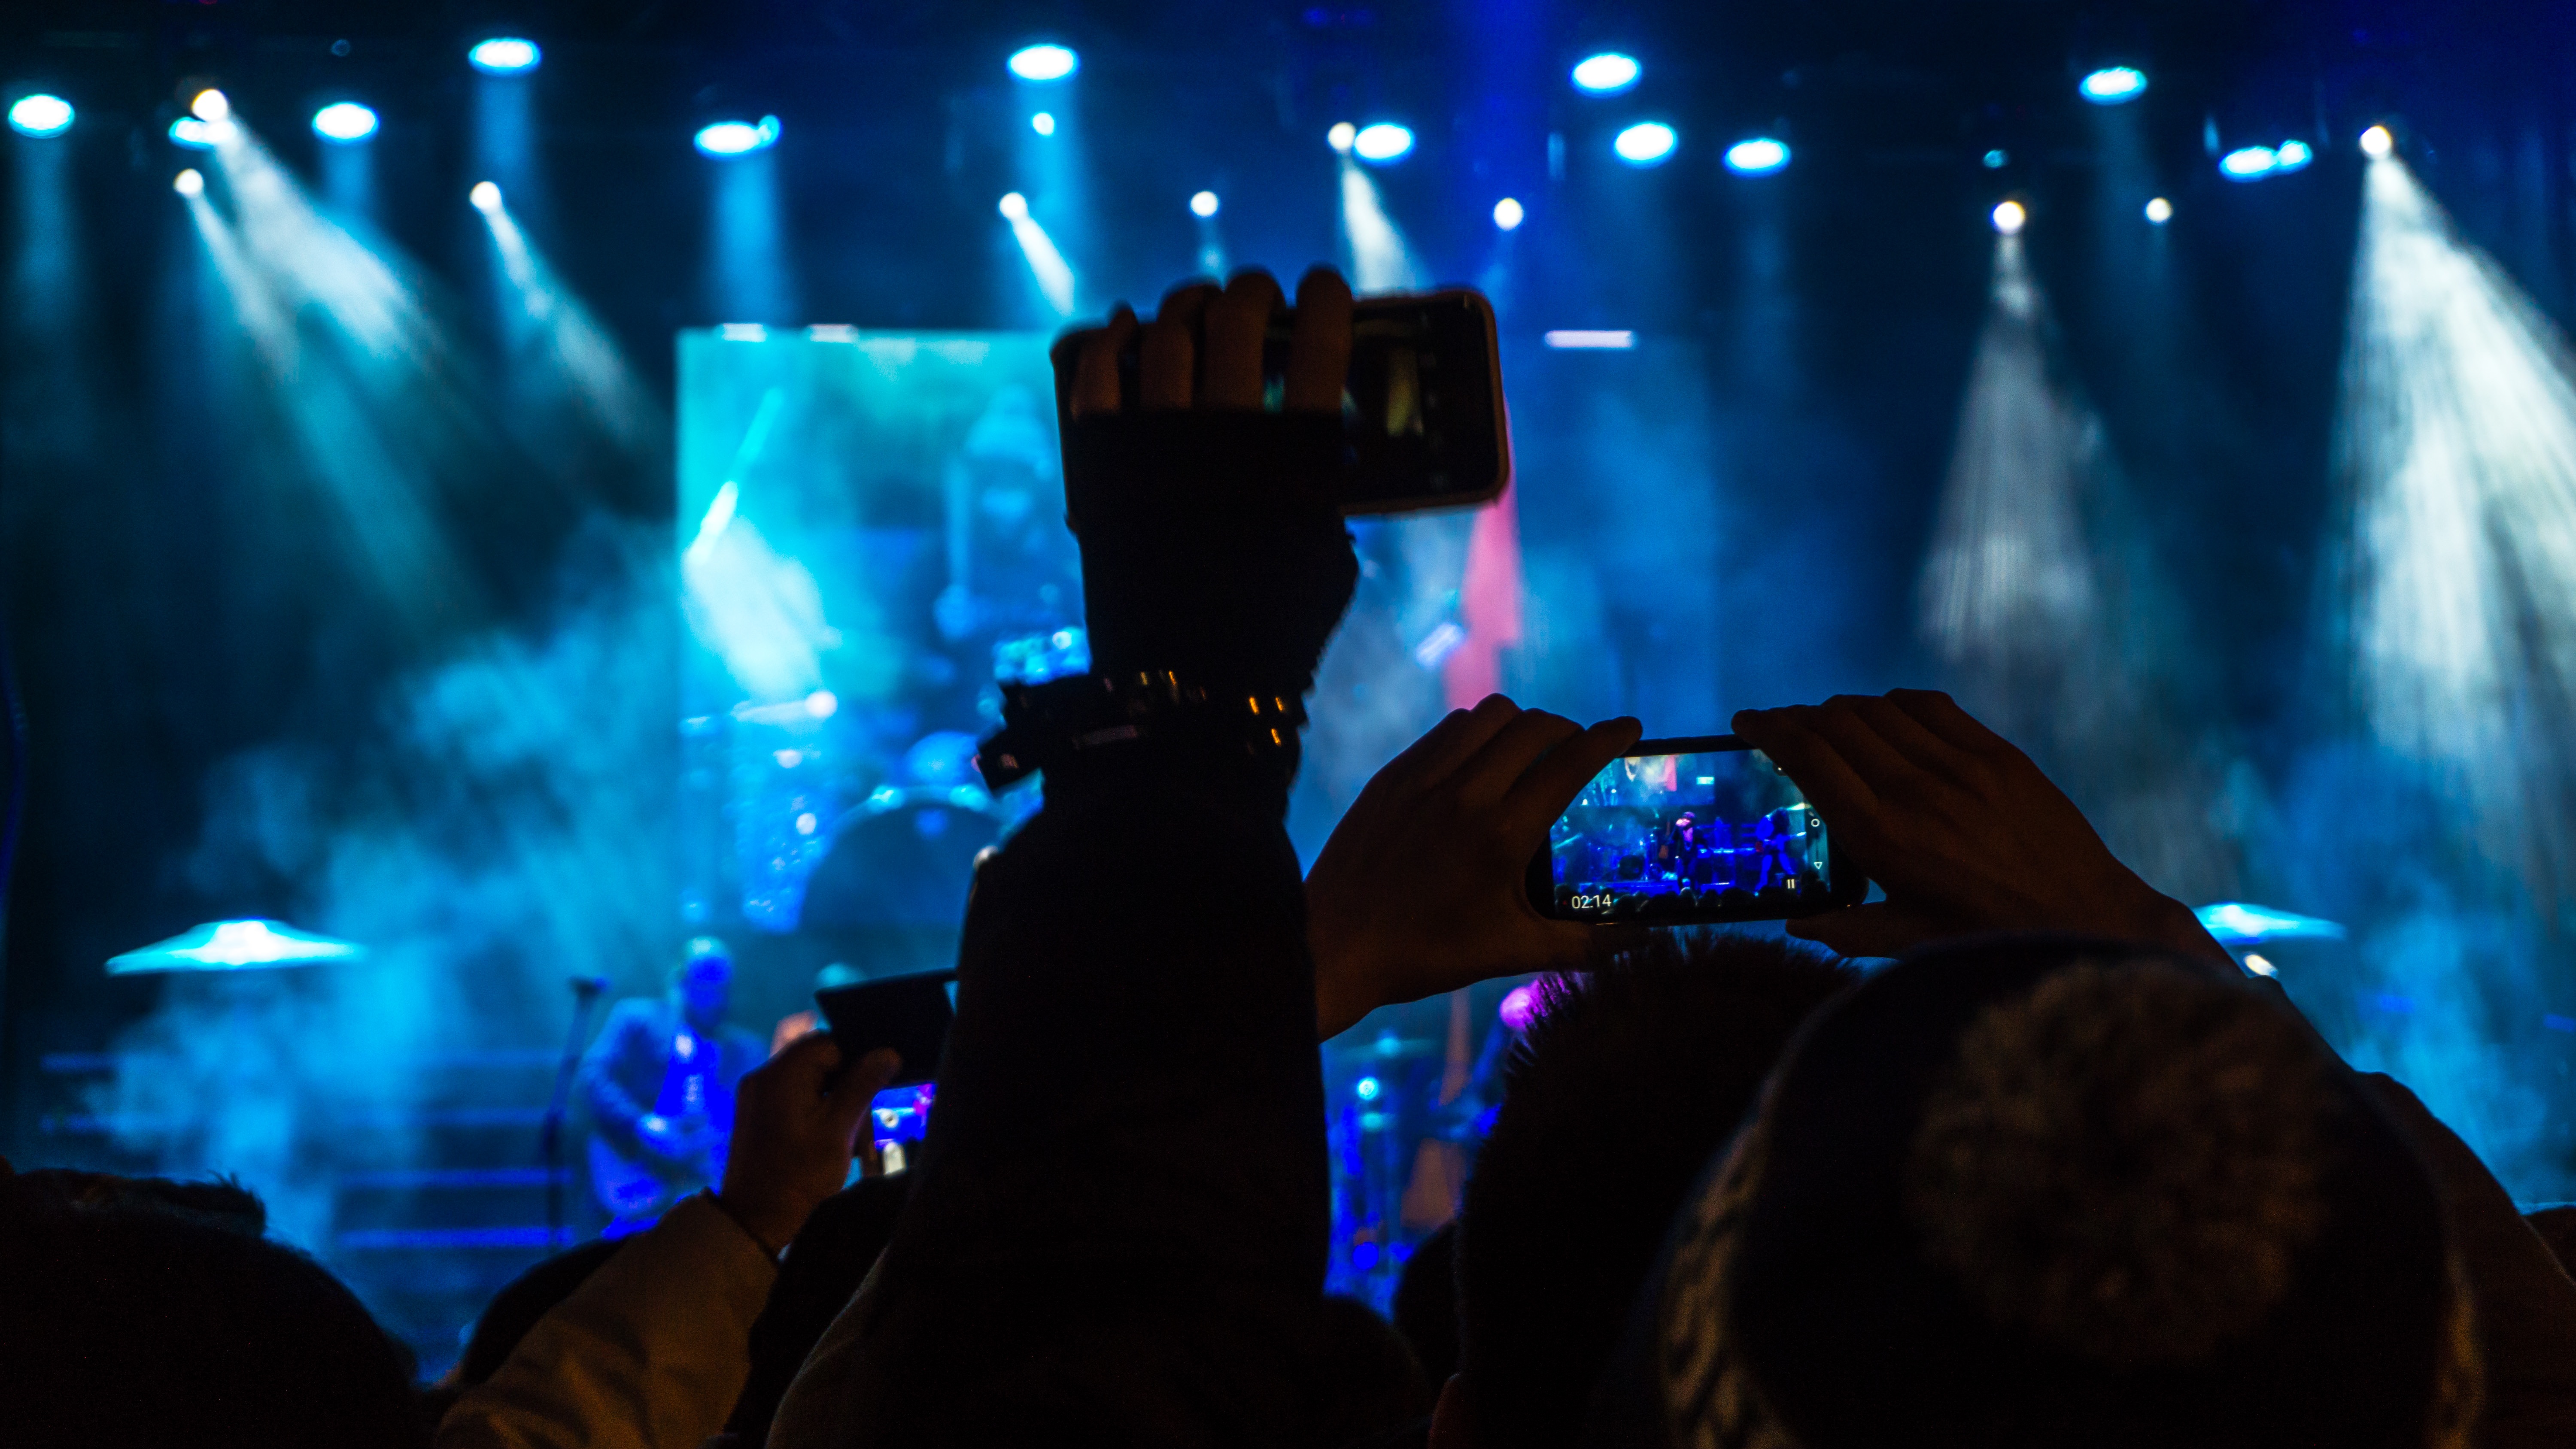
music, light, blur, people, crowd, recreation, celebration, concert, singer, band, audience, show, darkness, club, blue, musician, spotlight, energy, performance art, festival, lights, stage, performance, party, cellphone, entertainment, spectators, performing arts, rock concert, musical theatre